Jean-Paul Behr

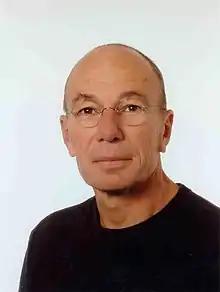
Jean-Paul Behr, member of the French Académie des sciences

Jean-Paul Behr (born 29 June 1947) is a French chemist, elected member of the French Academy of Sciences (since December 2008).